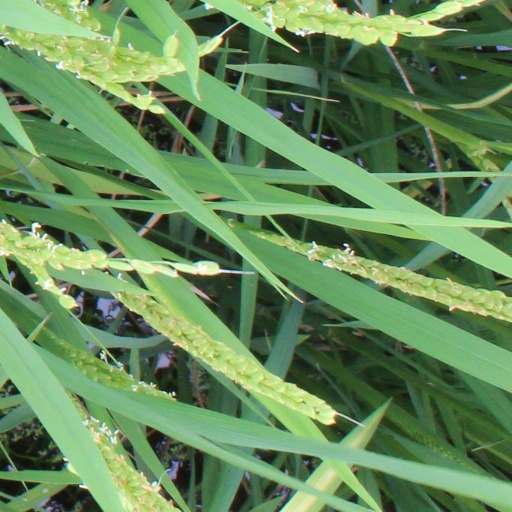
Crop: rice